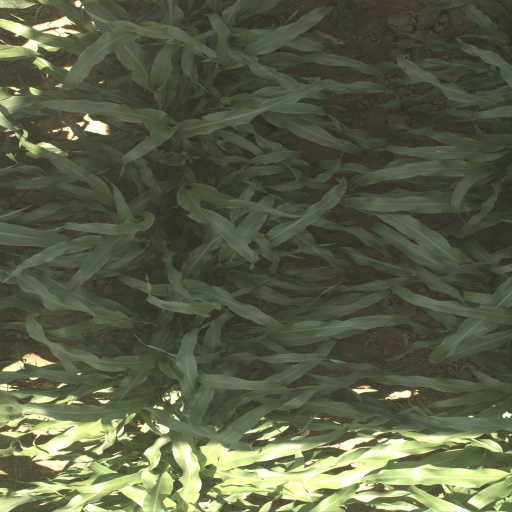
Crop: sorghum